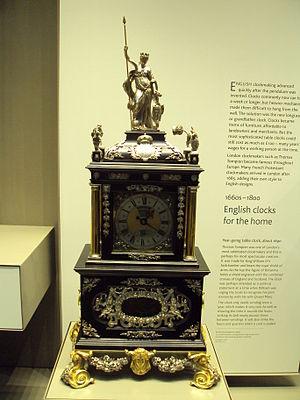
Le British Museum, est un musée de l'histoire et de la culture humaine, situé à Londres, au Royaume-Uni. Ses collections, constituées de plus de sept millions d’objets, sont parmi les plus importantes du monde et proviennent de tous les continents. Elles illustrent l’histoire humaine de ses débuts à aujourd'hui.